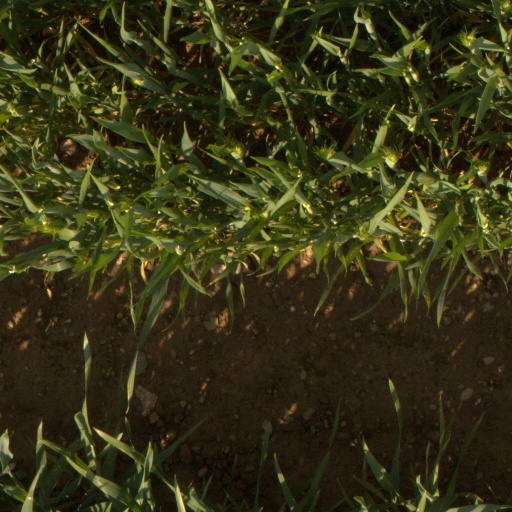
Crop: wheat